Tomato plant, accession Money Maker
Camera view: vertical (180 deg); turntable rotation: 210 degrees
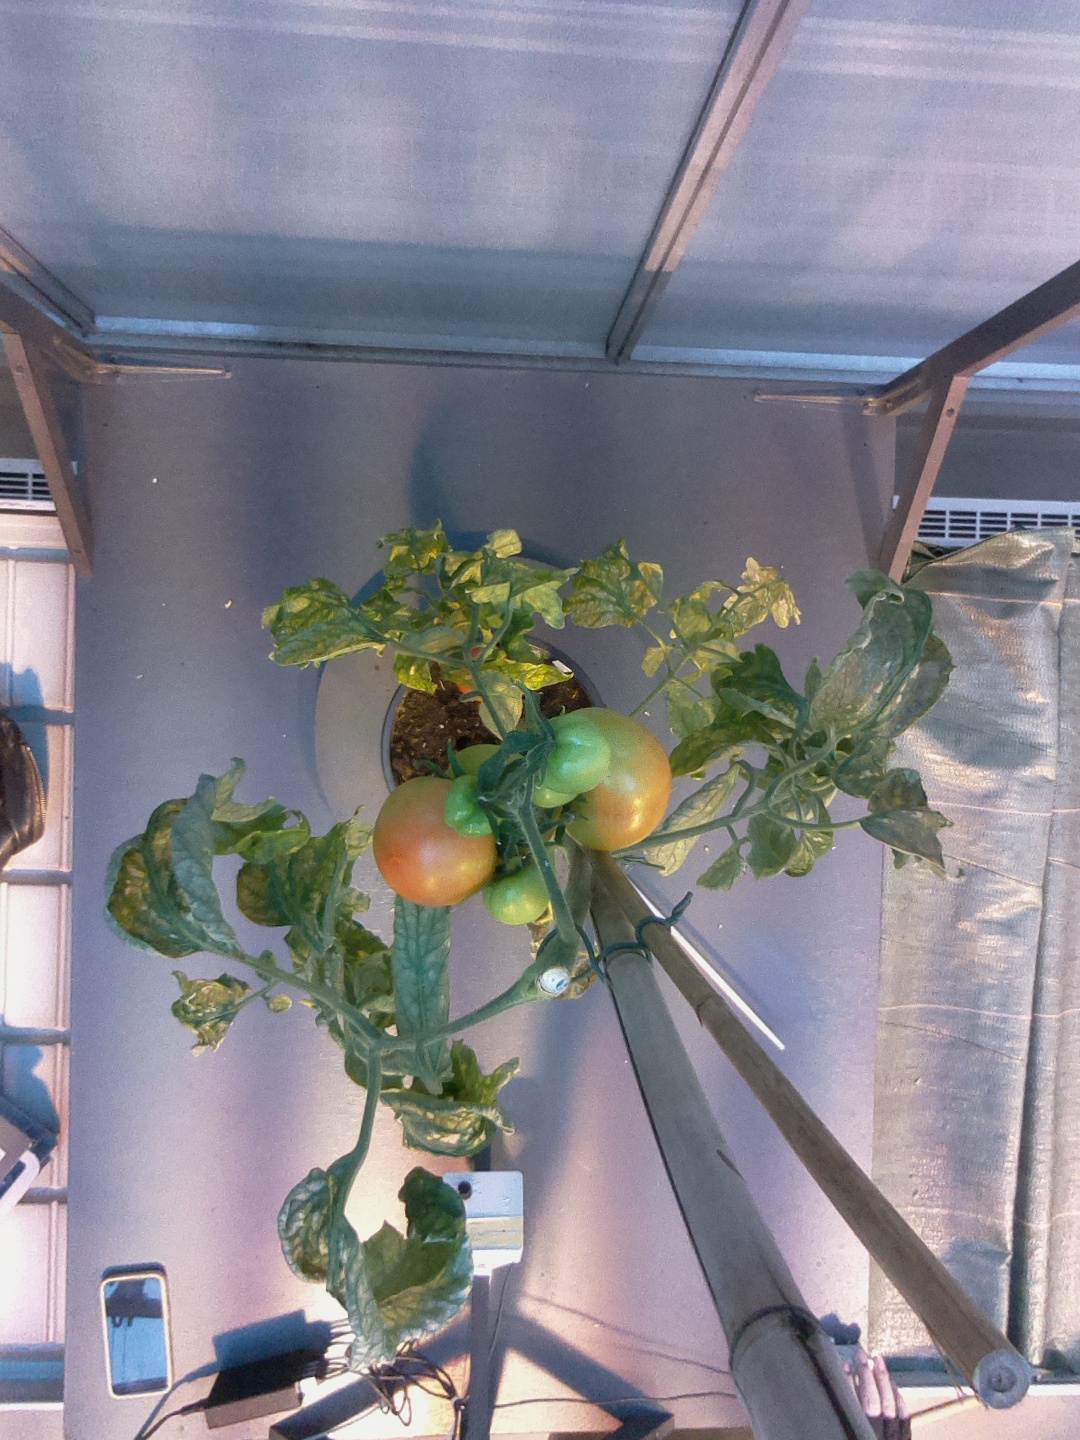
BBCH growth stage 80: fruits start showing typical ripe color (orange -> red)